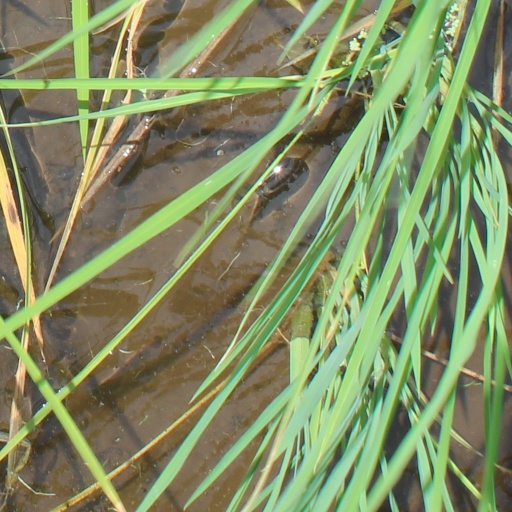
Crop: rice